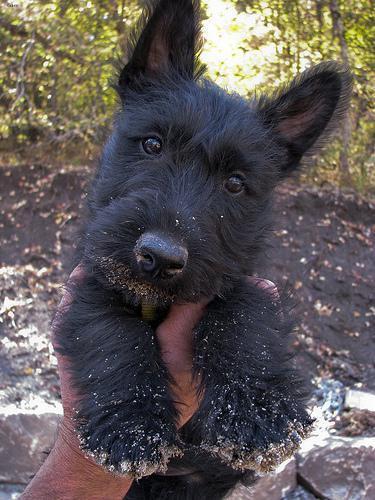
scottish terrier